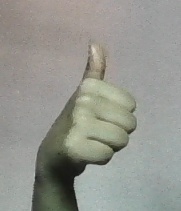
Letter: aleff